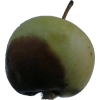
Label: Apple 12